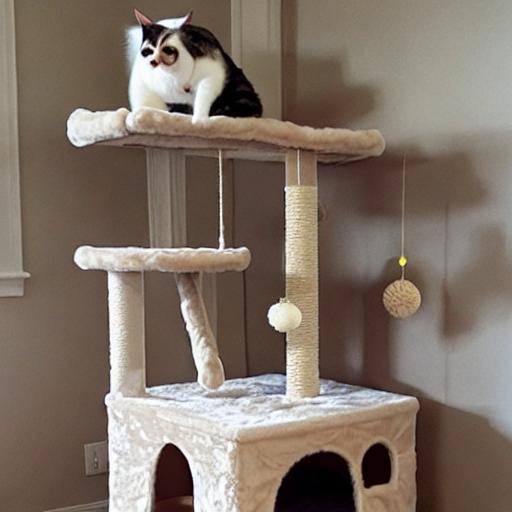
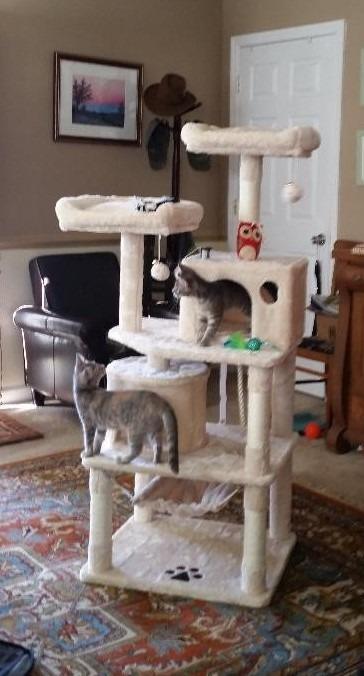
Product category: items_cat tree
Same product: no